Victor Săhleanu

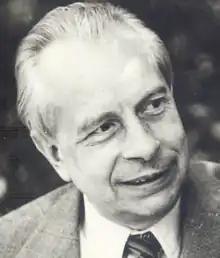
Victor Săhleanu

Victor Aurelian Săhleanu (19 January 1924 – 26 August 1997) was a Romanian physician and anthropologist. He was a leading figure in anthropology in his country from the late 1960s until his death.